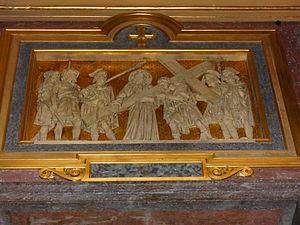
Chemin de Croix de la Cathédrale